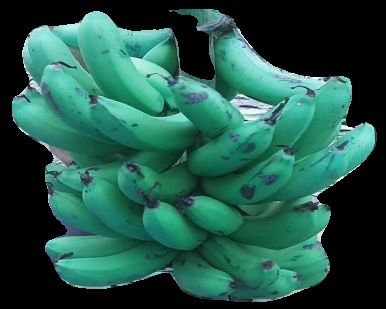
Variety: pachbale
Grade: grade3